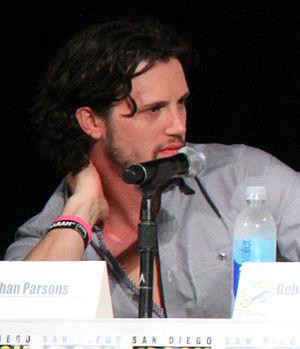
Cet article présente les treize épisodes de la première saison de la série télévisée américaine Roswell, New Mexico.
Nathan Dean Parsons, est un acteur australo-américains, né le 16 juin 1988 à Adélaïde.
Roswell, New Mexico est une série télévisée américaine développée par Julie Plec et Carina Adly MacKenzie qui va également produire et écrire la série, et diffusée depuis le 15 janvier 2019 sur le réseau The CW, et sur Showcase au Canada.